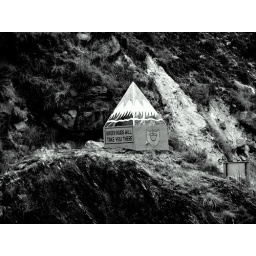
The B.R.O or Deepak Roads as they are locally known are responsible for building roads in the Garwhal Region